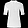
Label: T - shirt / top